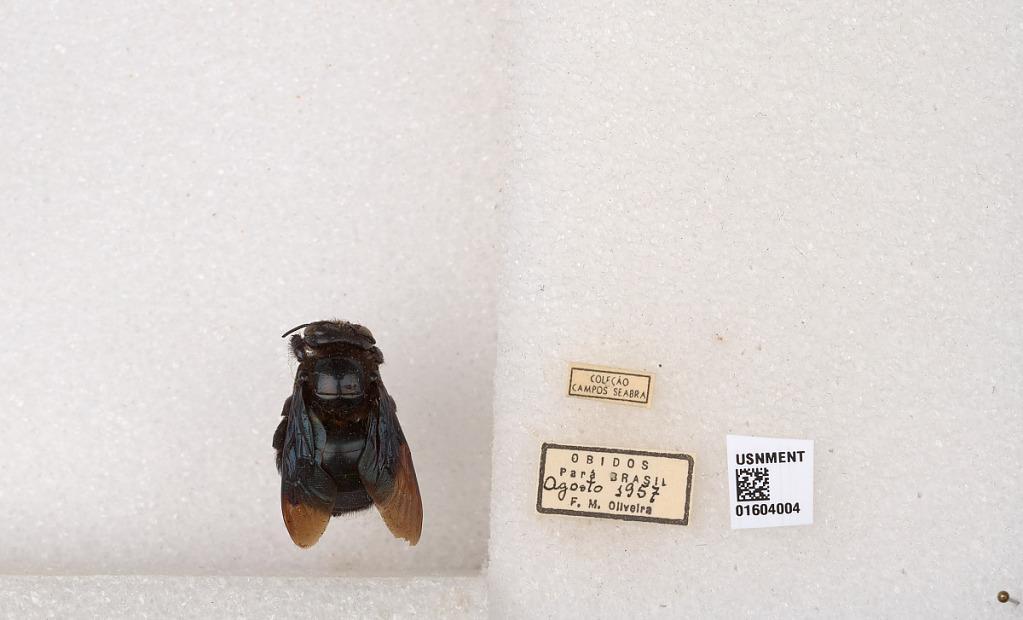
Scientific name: Xylocopa (Schonnherria) simillima Smith
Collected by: F. Oliveira
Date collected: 1957-8-1
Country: Brazil
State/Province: Para
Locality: Obidos